Volkswagen Australia

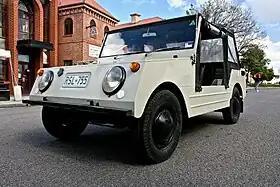
The Volkswagen Country Buggy was a product of Volkswagen Australia

Volkswagen Australia Ltd was formed in 1957 by Volkswagen AG of Germany and various Australian state Volkswagen distributors. The company acquired the vehicle assembly facilities of Martin & King at Clayton in Victoria, that site having been used for local assembly of the Volkswagen Beetle since 1954. By 1960 sheet metal panels were being pressed at Clayton and by 1967 the engine and most components were being produced there.